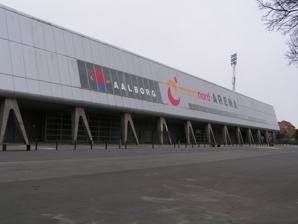
Building: Aalborg Stadium
Country: Denmark
Year built: 1960
Football stadium in Aalborg, Denmark Aalborg Portland Park Location Harald Jensens Vej 9 9000 Aalborg Coordinates 57°03′07.4″N 9°53′54.8″E / 57.052056°N 9.898556°E / 57.052056; 9.898556 Owner Aalborg Municipality Capacity 13,600 (8,997 seats) (Danish matches) 10,500 (International matches) Record attendance 21,198 ( AaB vs. KB , 1969) Field size 105 x 70 m Surface Grass Construction Opened 1920 Renovated 2002 & 1960 Expanded 2002 & 1960 Construction cost DKK 98,000,000 Architect Friis & Moltke Tenants AaB (1960–present) Denmark national under-21 football team (2006–present) Aalborg Stadium ( Danish : Aalborg Stadion ; currently known as Aalborg Portland Park for sponsorship reasons) is a football stadium located in Aalborg , Denmark. It is the home ground of AaB . It has a capacity of 14,135 of which 8,997 is seated. The capacity is 10,500 for international matches. The stadium consists of 4 stands: Two long-side stands: The Complea stand (4,981 seats) The A. Enggaard stand (2,720 seats) Two end stands: The Spar Nord stand (4,000 standing places) The 3F stand (1,296 seats and 1000 standing places) National games Aalborg Portland Park has six times been used as home ground for the Danish national team , and is supposed to be the venue for the friendly match against Senegal on 27 May 2010. Further it has been venue of several youth and female national matches: Date Home team Res. Away team Competition Spectators 13 September 1953 Denmark U-21 4–1 Norway U-21 Friendly match 11,336 16 September 1956 Denmark B 3–0 Finland B Friendly match 15,250 13 September 1959 Denmark B 1–1 Norway B Friendly match 14,900 27 October 1962 Denmark B 3–1 Sweden B Friendly match 14,300 26 October 1966 Denmark U-21 1–2 DDR U-21 Friendly match 4,000 25 September 1968 Denmark U-21 1–2 Netherlands U-21 Friendly match 4,600 1 July 1969 Denmark 6–0 Bermuda Friendly match 12,200 12 May 1971 Denmark U-23 2–1 Portugal U-23 1972 UEFA European Under-23 Football Championship qualifying 6,500 1 August 1971 Denmark 3–2 England amateur Friendly match 9,500 9 October 1974 Denmark 2–1 Iceland Friendly match 6,200 26 October 1976 Denmark U-18 1–0 Northern Ireland U-18 1977 UEFA European Under-18 Football Championship qualifying ? 8 October 1977 Denmark U-21 1–2 Netherlands U-21 Friendly match 750 10 May 1979 Denmark amateur 1–1 Finland amateur Unofficial match 2,600 25 October 1983 Denmark U-19 1–0 Finland U-19 1984 UEFA European Under-18 Football Championship qualifying ? 11 September 1984 Denmark U-21 0–1 Austria U-21 Friendly match 1,900 10 September 1985 Denmark U-21 3–0 Sweden U-21 Friendly match 1,350 10 June 1987 Denmark 8–0 Romania 1988 Summer Olympics qualifying 10,300 20 April 1988 Denmark 4–0 Greece 1988 Summer Olympics qualifying 9,800 4 September 1988 Denmark 3–2 Norway 1989 European Competition for Women's Football qualifying 1,200 12 April 1989 Denmark 2–0 Canada Friendly match 10,400 13 November 1990 Denmark U-21 3–0 Yugoslavia U-21 1992 UEFA European Under-21 Football Championship qualifying 2,100 17 April 1991 Denmark U-21 7–0 San Marino U-21 1992 UEFA European Under-21 Football Championship qualifying 1,800 14 July 1991 Denmark 2–1 Italy UEFA Women's Euro 1991 3,100 24 September 1991 Denmark U-21 0–2 Norway U-21 Friendly match ? 16 October 1991 Denmark 4–1 France UEFA Women's Euro 1993 qualifying 300 11 March 1992 Denmark U-21 5–0 Poland U-21 1992 UEFA European Under-21 Football Championship ? 9 April 1992 Denmark U-21 0–1 Italy U-21 1992 UEFA European Under-21 Football Championship ? 9 September 2004 Denmark U-18 1–1 Slovakia U-18 Friendly match 500 26 September 2004 Denmark 6–0 Belgium UEFA Women's Euro 2005 qualifying 2,137 6 June 2007 Denmark U-21 0–1 Finland U-21 2009 UEFA European Under-21 Football Championship qualifying 6,918 7 September 2007 Denmark U-21 4–0 Lithuania U-21 2009 UEFA European Under-21 Football Championship qualifying 4,843 20 November 2007 Denmark U-21 1–0 Slovenia U-21 2009 UEFA European Under-21 Football Championship qualifying 2,854 26 March 2008 Denmark U-21 0–1 Sweden U-21 Friendly match 344 9 September 2008 Denmark U-21 1–0 Scotland U-21 2009 UEFA European Under-21 Football Championship qualifying 3,659 11 October 2008 Denmark U-21 0–1 Serbia U-21 2009 UEFA European Under-21 Football Championship qualifying 4,551 19 November 2008 Denmark U-20 0–1 France U-20 Friendly match 344 5 June 2009 Denmark U-21 3–2 Iceland U-21 Friendly match 615 13 October 2009 Denmark U-21 3–1 Georgia U-21 Friendly match 2,150 See also Aalborg Boldspilklub List of football stadiums in Denmark References